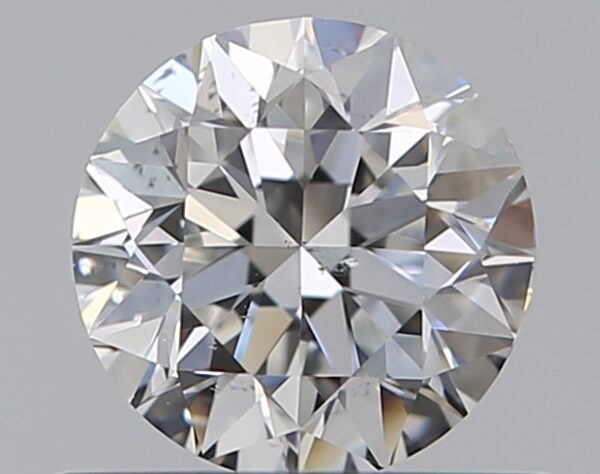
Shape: round
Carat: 0.5
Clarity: SI1
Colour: G
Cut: VG
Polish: EX
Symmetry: VG
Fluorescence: N
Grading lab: GIA
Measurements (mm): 4.98 x 5.01 x 3.2